Henry B. Harshaw

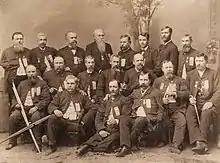
Top row, fifth from left

Henry Baldwin Harshaw (June 14, 1842December 25, 1900) was an American lawyer and Republican politician. He was the 10th State Treasurer of Wisconsin. He served in the famed Iron Brigade of the Army of the Potomac during the American Civil War and lost his left arm at the Battle of Chaffin's Farm. He is the namesake of Harshaw, Wisconsin.